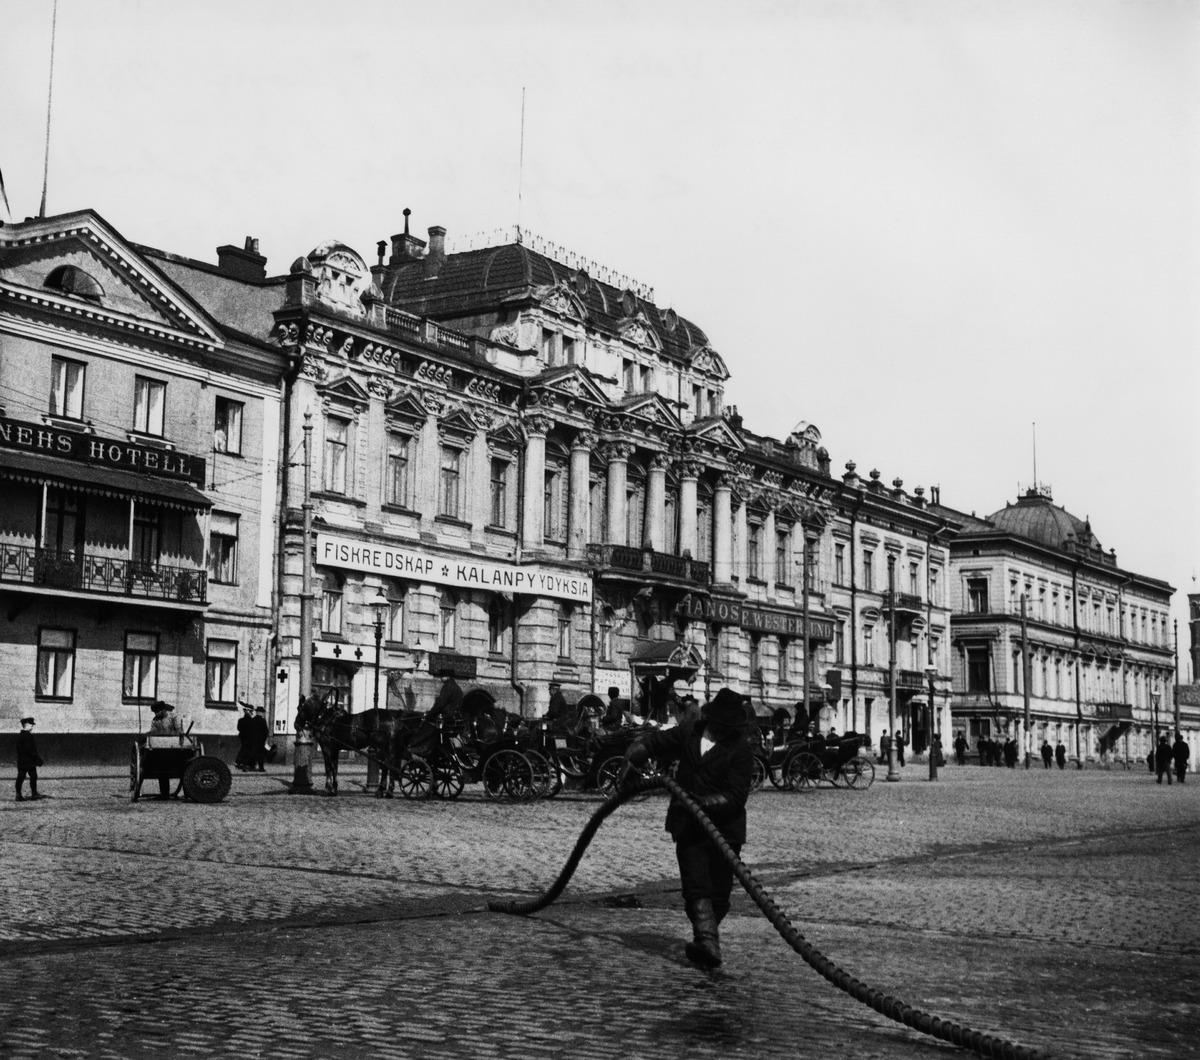
Puhdistustöitä Kauppatorilla toriajan jälkeen
sisällön kuvaus: Puhdistustöitä Kauppatorilla toriajan jälkeen. Taustalla Pohjoisesplanadi 3,5,7,9. mustavalkoinen
Kuvaaja: Nybom, Alfred, valokuvaaja
Ajankohta: kuvausaika 1908
Paikka: Suomi, Uusimaa, Helsinki, Kruununhaka Helsinki, Pohjoisesplanadi 3,5,7,9
Aiheet: puhtaanapito, jätehuolto, kiinteistönhoito, työntekijät